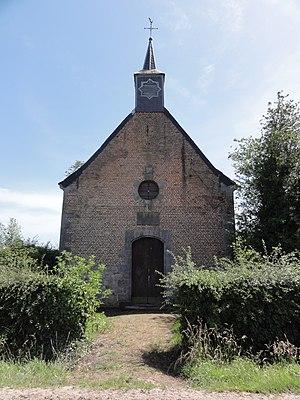
Bermeries (Nord, Fr) chapelle N.D. de Lourdes, face à la ferme Cambron This building is indexed in the Base Mérimée, a database of architectural heritage maintained by the French Ministry of Culture,
Bermeries est une commune française située dans le département du Nord, en région Hauts-de-France.
Cet article recense une partie des monuments historiques du Nord, en France.